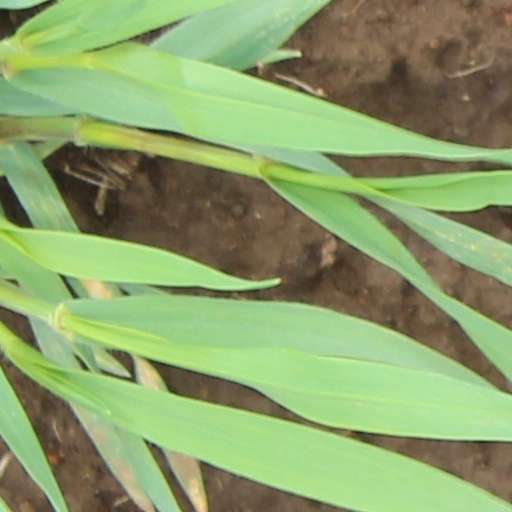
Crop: wheat